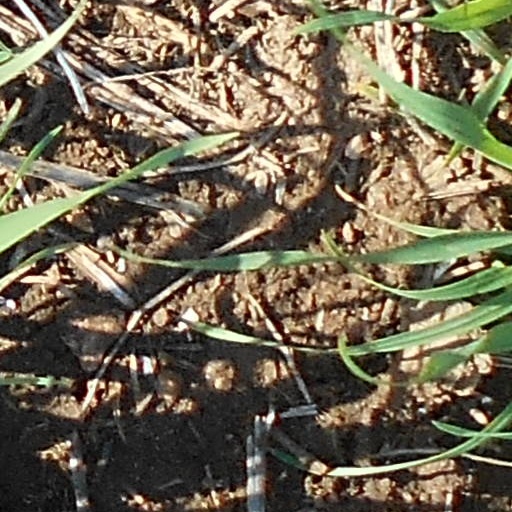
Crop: wheat